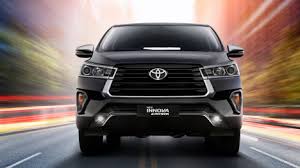
Label: noambulance